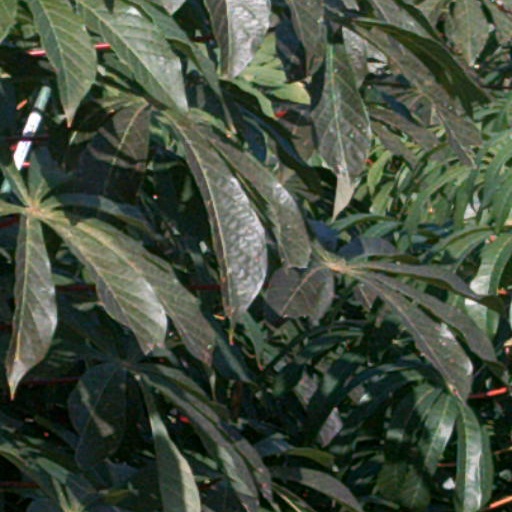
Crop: cassava